Katabasis

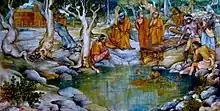
Devadatta pulled into Avici after various transgressions against the Buddha

The "katabasis" of Virgil's "Aeneid" occurs in book 6 of the epic. Unlike Odysseus, Aeneas seeks to enter the Underworld, rather than bring the spirits of the dead to him through sacrifice. He begins his journey with a visit to the Cumaean Sibyl (a priestess of Apollo) and asks for her assistance to journey to the Underworld and visit his father. The priestess tells him to find the Golden Bough, and if the branch breaks off in his hands, he is fated to go to the Underworld. She also tells Aeneas to bury his dead friend and prepare cattle for sacrifice. When Aeneas reaches the forest to find the golden branch, he is guided by birds to the tree, and the branch breaks into his hand. The branch, however, does not easily break off as the Sibyl said would happen to a person fated to go to the Underworld – the branch is described as ""cunctantem"" ("hesitant"). The implications of this have been debated by scholars – some arguing that it means that Aeneas is not as heroic as he needs to be, others arguing that Aeneas has not yet fulfilled his destiny, and several arguing that he is still a hero, with this section added purely for drama. Aeneas buries Misenus and he and the Sibyl prepare a sacrifice to enter the Underworld.